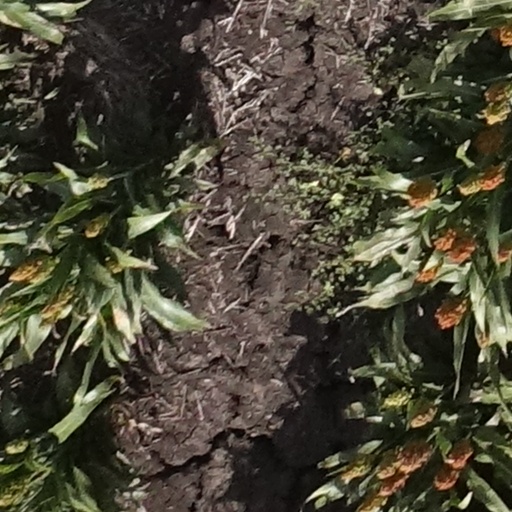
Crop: sorghum